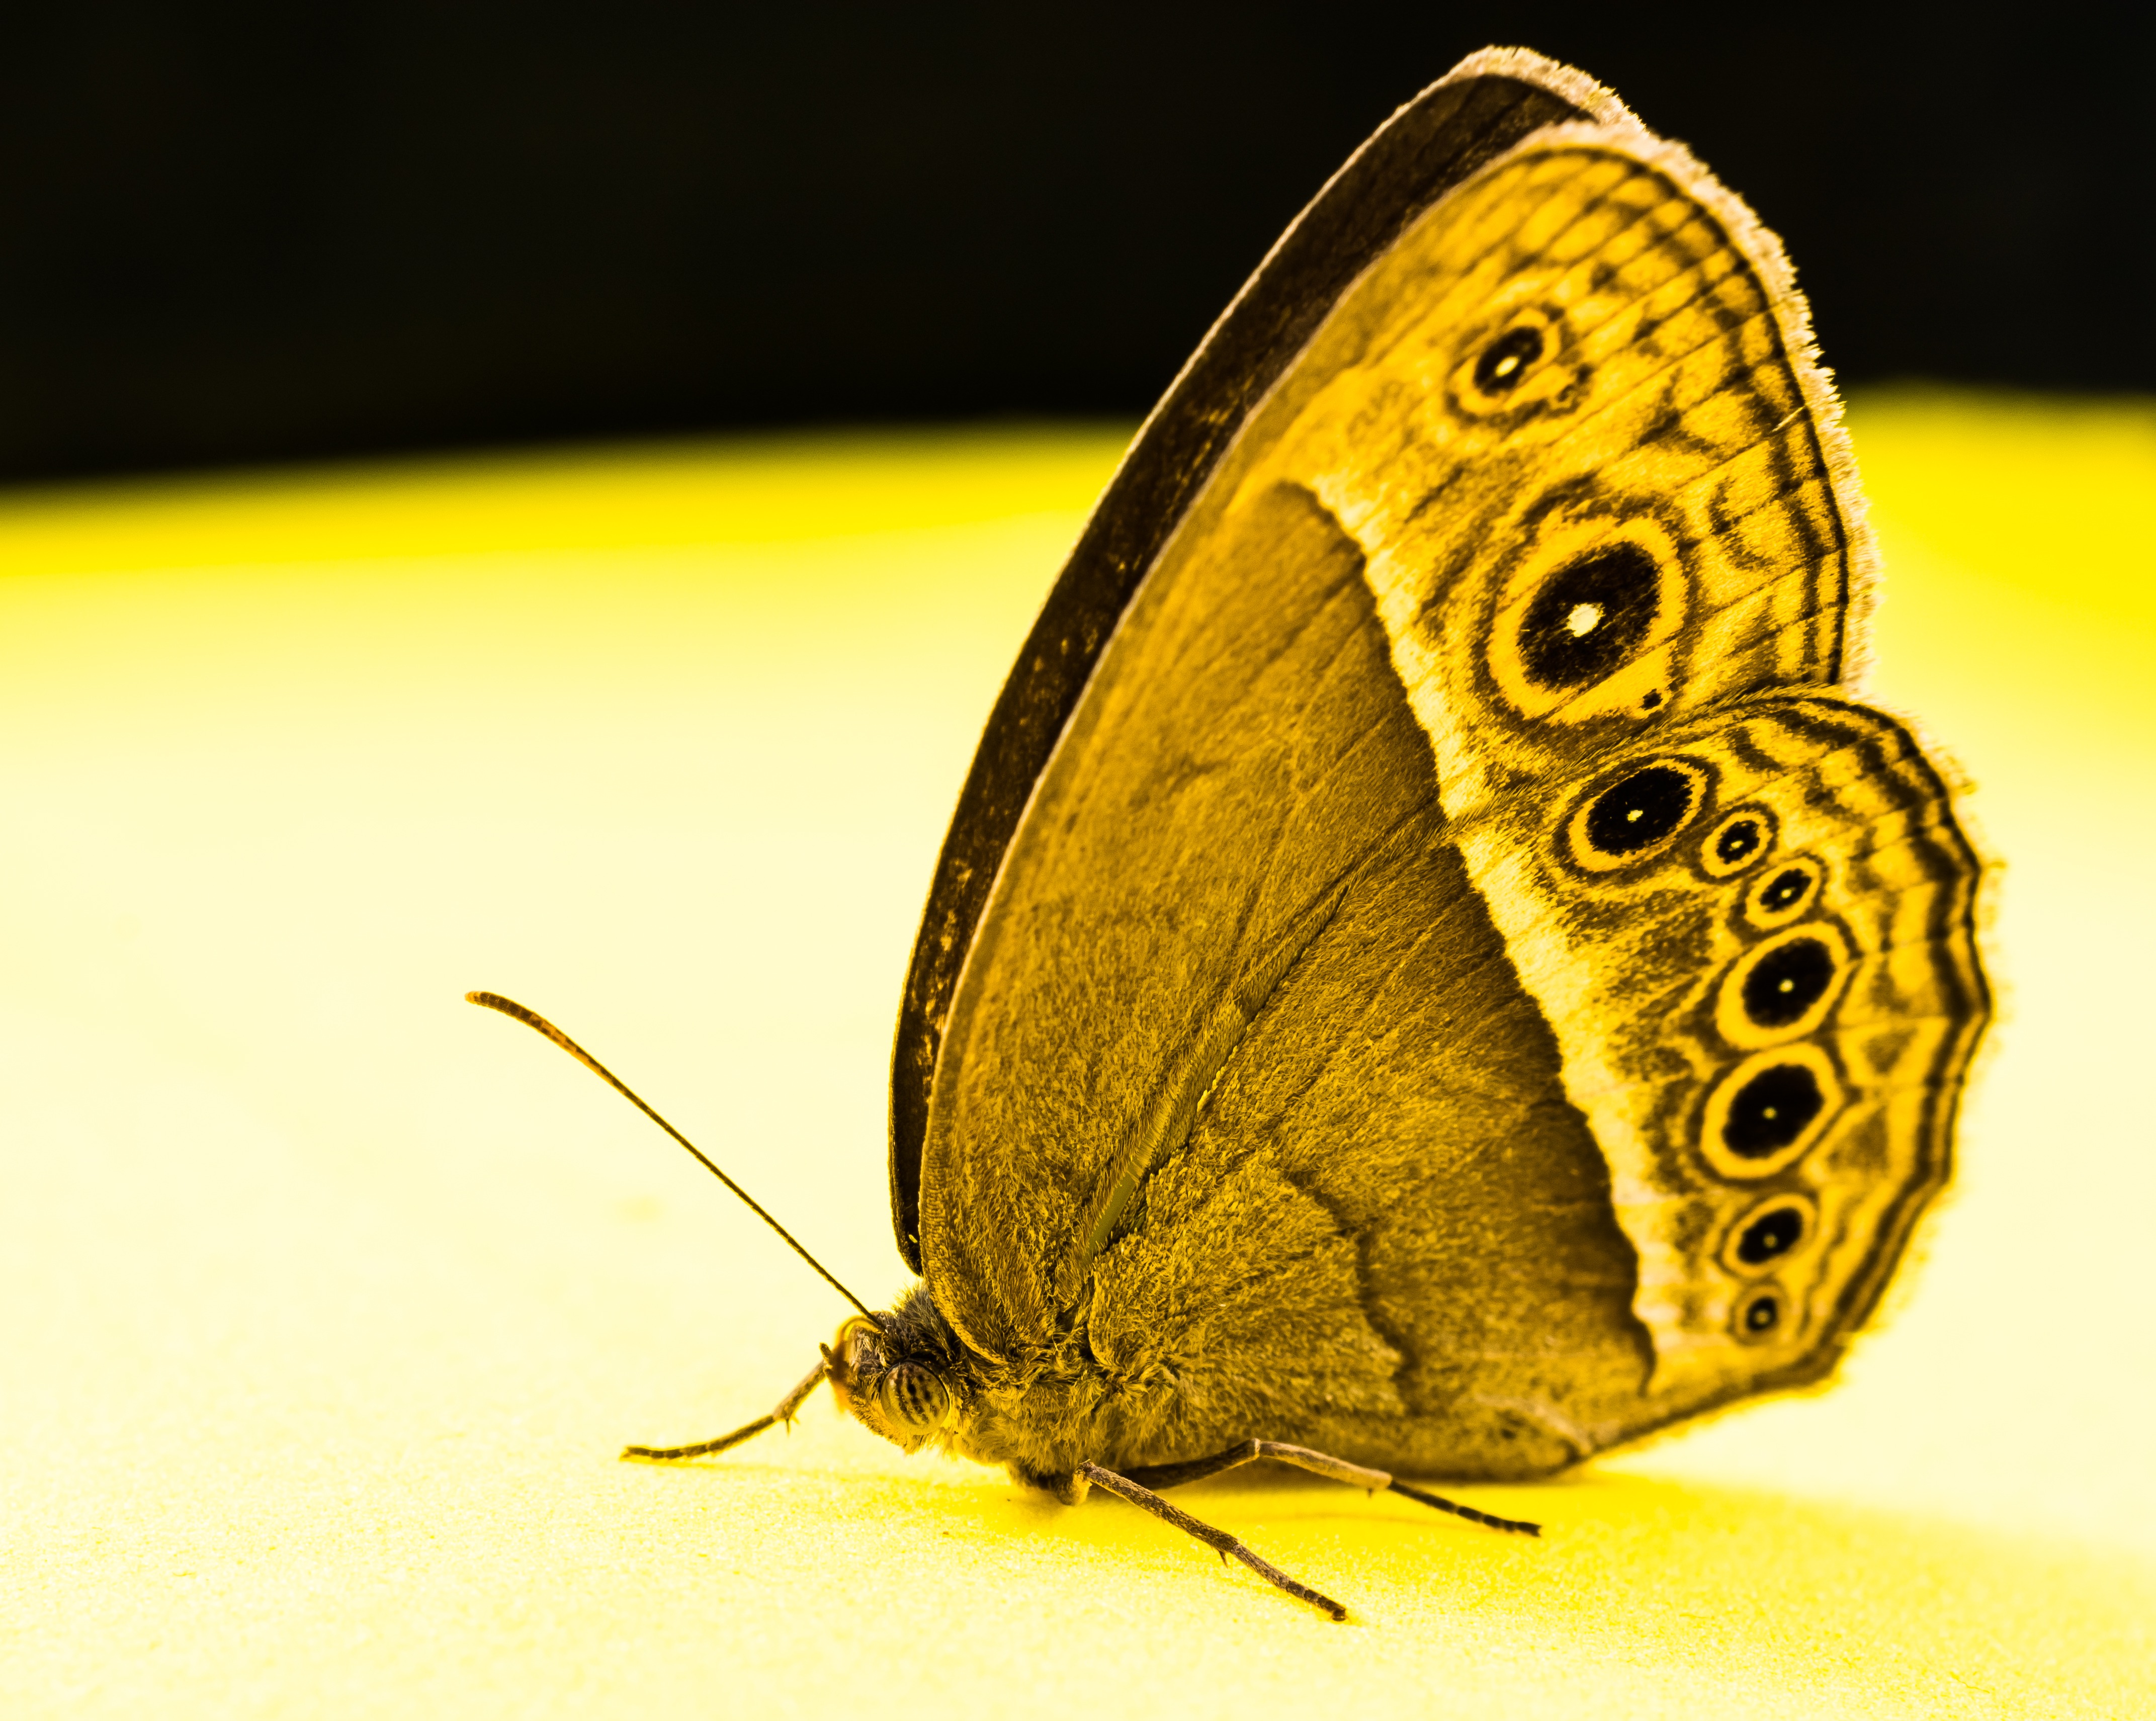
photography, leaf, insect, moth, butterfly, yellow, fauna, invertebrate, close up, macro photography, organism, arthropod, pollinator, moths and butterflies, lycaenid, colias